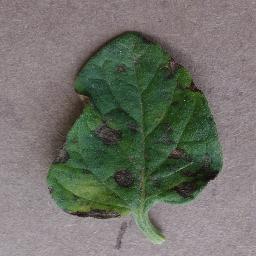
Label: Tomato___Early_blight